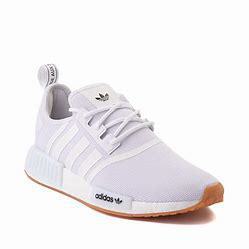
Brand: adidas
Model: NMD_R1 Athletic